Bayview Avenue

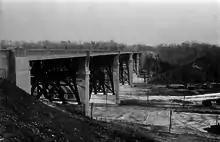
Bloor Street Viaduct looking from east side of Don Valley to west. To right of viaduct is "Sugarloaf Hill", which was removed to build the Bayview Extension.

In 1959, Bayview was extended south from Moore Avenue in Leaside to Front Street. The northern section of this extension was routed alongside Pottery Road to Nesbitt Drive. South of this, it wraps around a hill and descends into the Lower Don Valley, travelling parallel to the route of the Don Valley Parkway. This addition is frequently referred to as the Bayview Extension. It was constructed as part of the Don Valley Parkway project, and necessitated the removal of "Sugarloaf Hill" directly north of the Bloor Street Viaduct. The extension fulfilled the "central spoke" in the building of the "Don Valley Roadway" as proposed in the 1940s. A route through the ravine to St. Clair Avenue was replaced with the present route which stays within the Don Valley proper. With the creations of the Corktown Commons park in 2013, the southern end of Bayview was extended a short distance and now terminates at Mill Street.